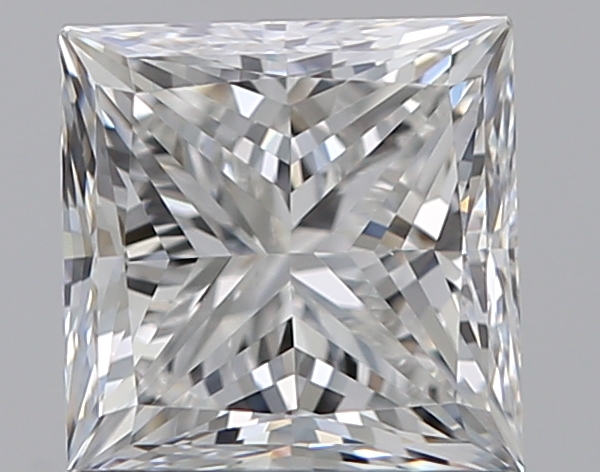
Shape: princess
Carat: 0.9
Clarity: VS1
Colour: F
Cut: EX
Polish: EX
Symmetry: VG
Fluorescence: N
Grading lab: GIA
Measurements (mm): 5.19 x 5.17 x 3.78